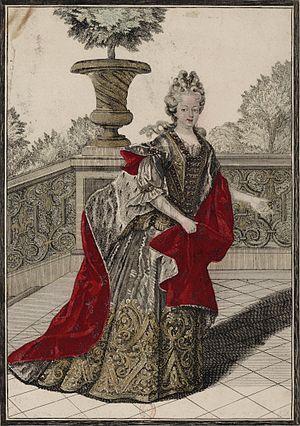
Marie-Adélaïde de Savoie, naît le 6 décembre 1685 à Turin, capitale du duché de Savoie, et décède le 12 février 1712 à Versailles, capitale du Royaume de France, est une princesse issue de la Maison de Savoie, et par mariage duchesse de Bourgogne puis dauphine de France. Elle est la mère de Louis, duc d'Anjou, qui devient roi de France sous le nom de Louis XV.